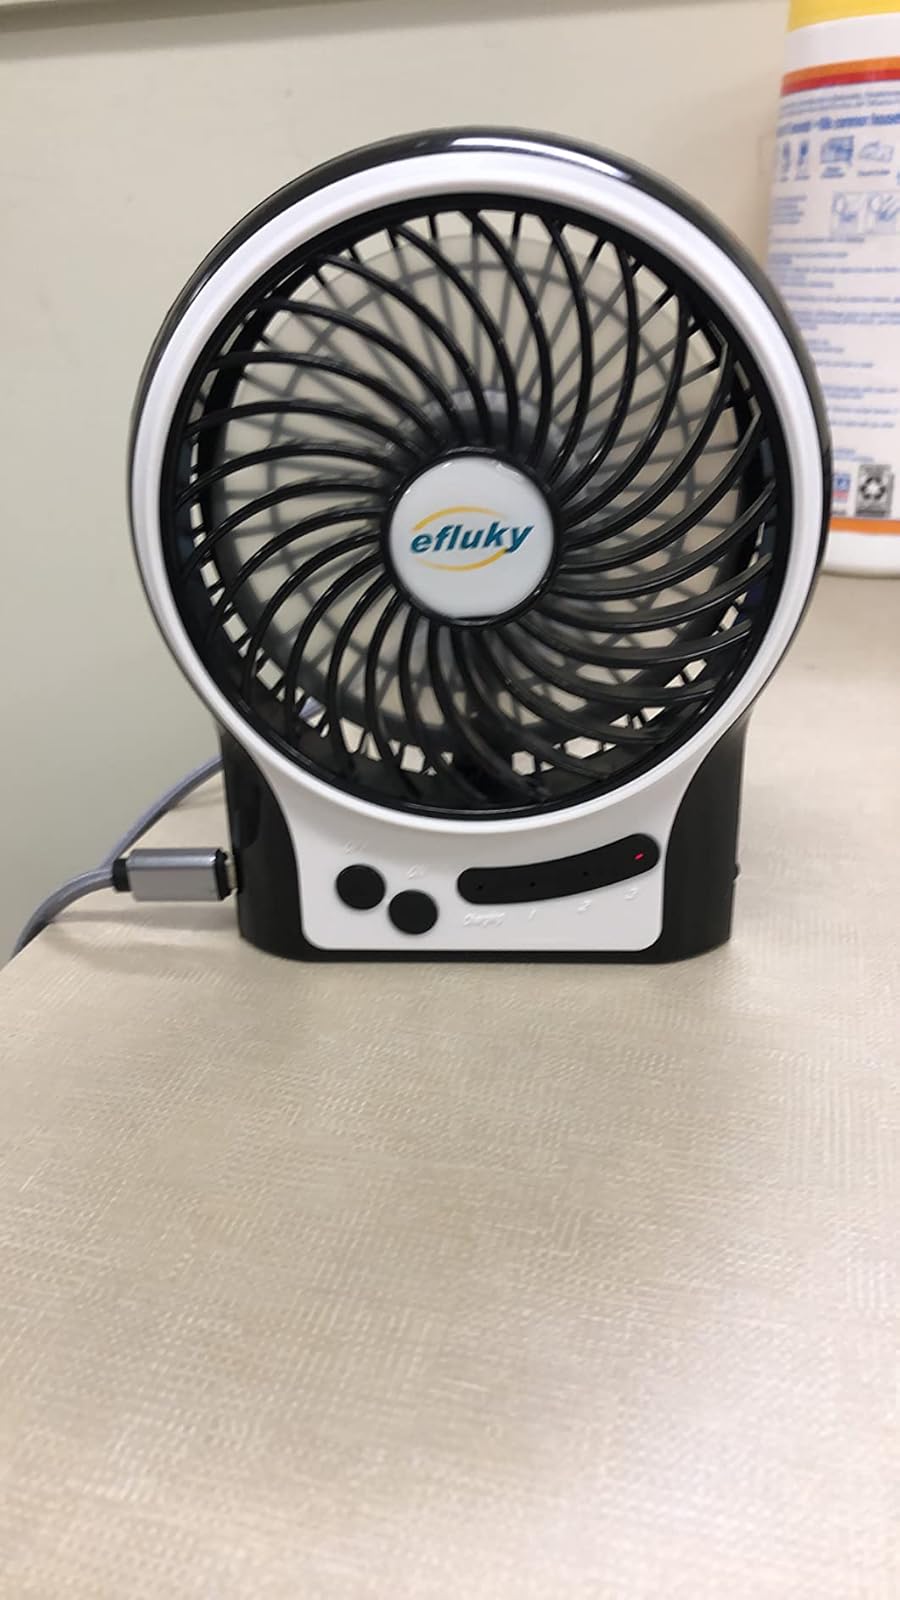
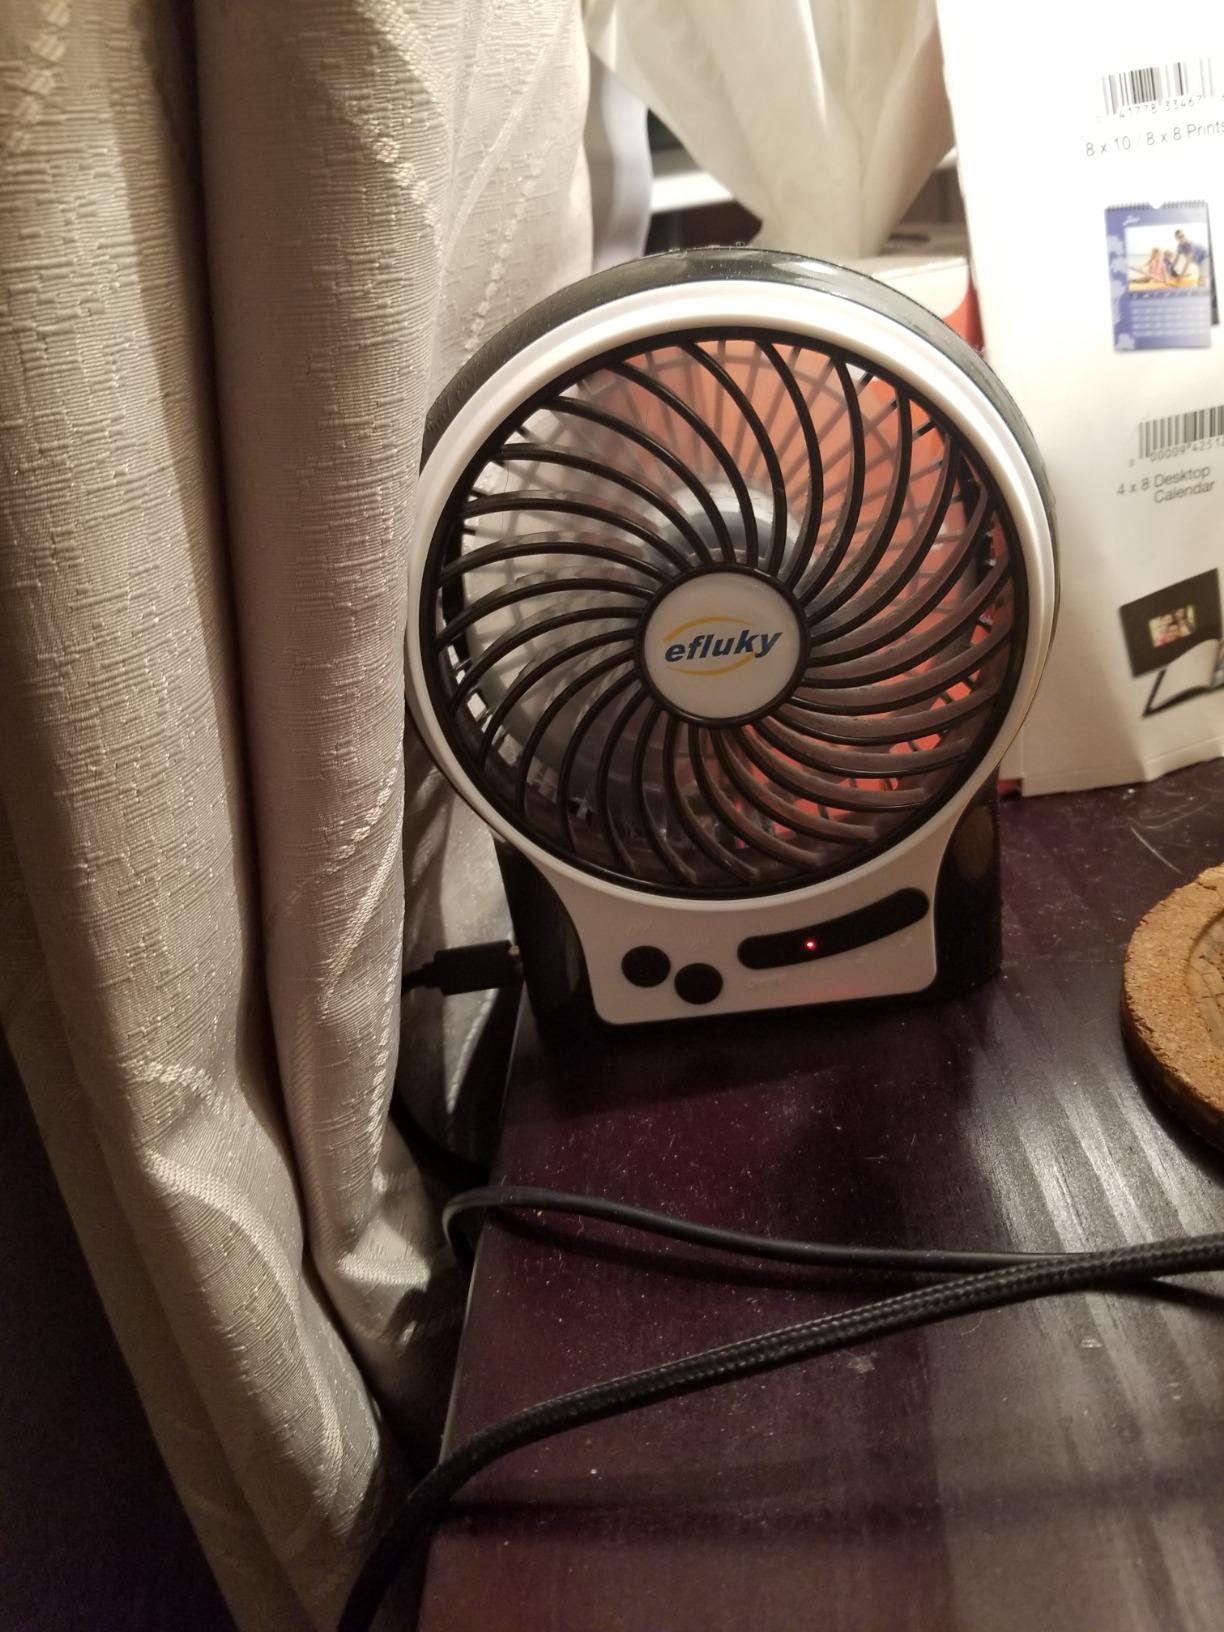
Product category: fan
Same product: yes